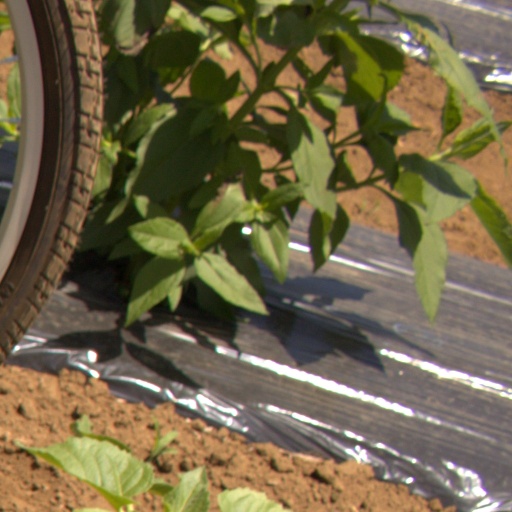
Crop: Jerusalem artichoke